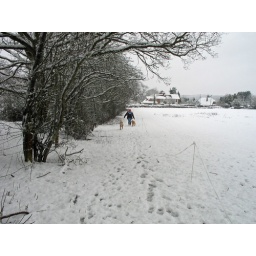
Molly &amp;amp; Ella running to meet Katie in the field next door.